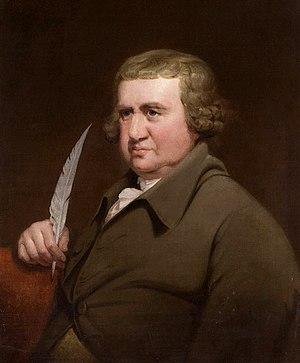
L'astronome allemand Heinrich Olbers découvre l'astéroïde 2 Pallas.